Pat Sheridan

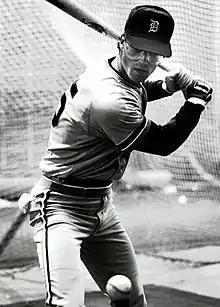

Patrick Arthur Sheridan (born December 4, 1957) is an American former professional baseball player who played in Major League Baseball (MLB) for four different teams, primarily as an outfielder, between 1981 and 1991.